The Roots of Fundamentalism

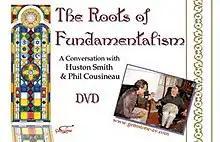
Film poster

The Roots of Fundamentalism is a film of a discussion between world religion scholar Huston Smith and author, TV host, and film maker Phil Cousineau on the subject of Christian fundamentalism.